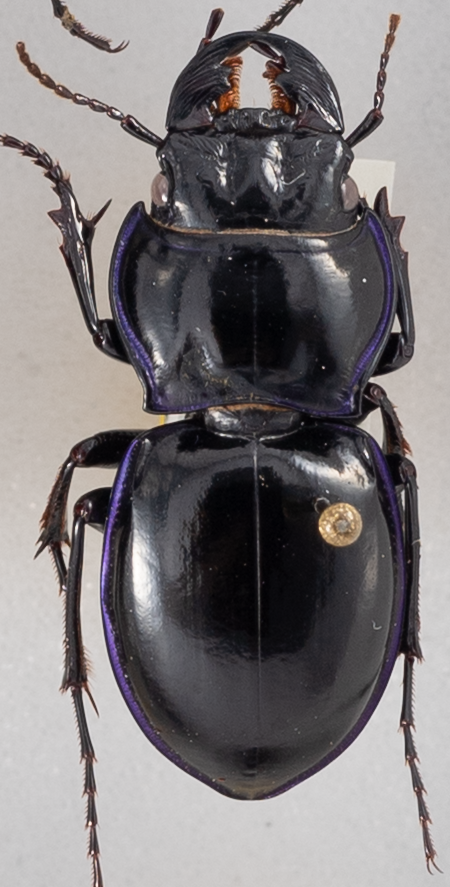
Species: Pasimachus punctulatus
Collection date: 2018-09-04
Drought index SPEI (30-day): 0.17
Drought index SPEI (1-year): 0.786
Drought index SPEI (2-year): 0.438